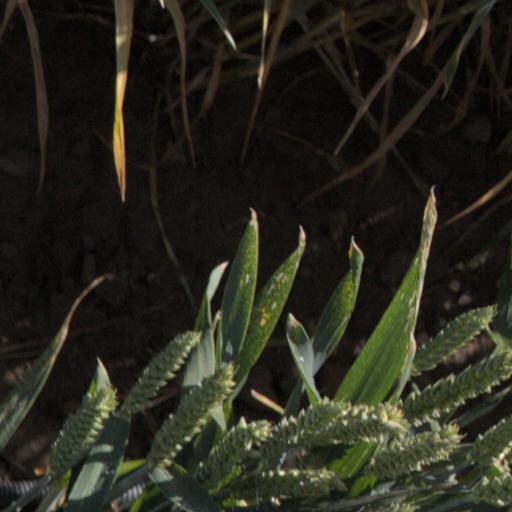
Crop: wheat